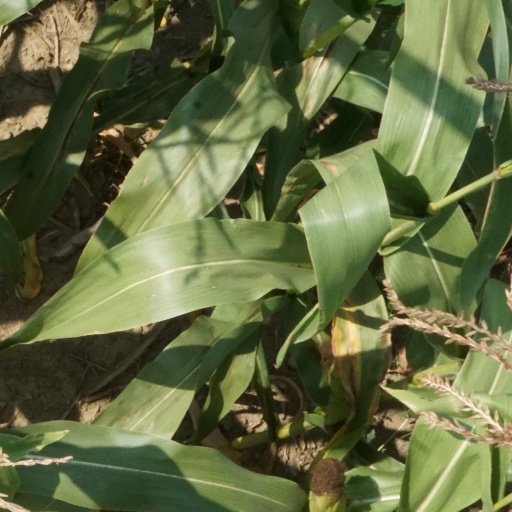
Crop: maize; corn